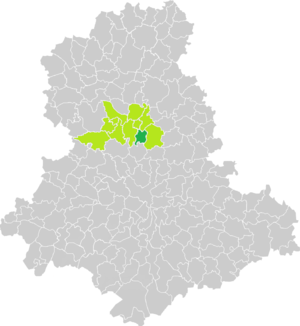
Carte de situation de la commune de Thouron (en vert foncé) dans le votre Canton (en vert clair) sur une carte des communes de la Haute-Vienne
Thouron est une commune française située dans le département de la Haute-Vienne en région Nouvelle-Aquitaine.